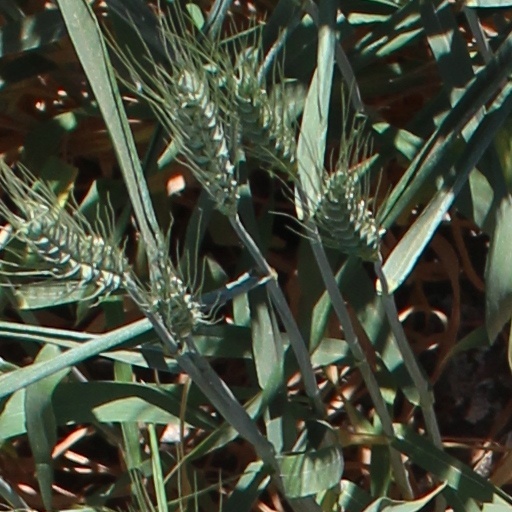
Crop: wheat